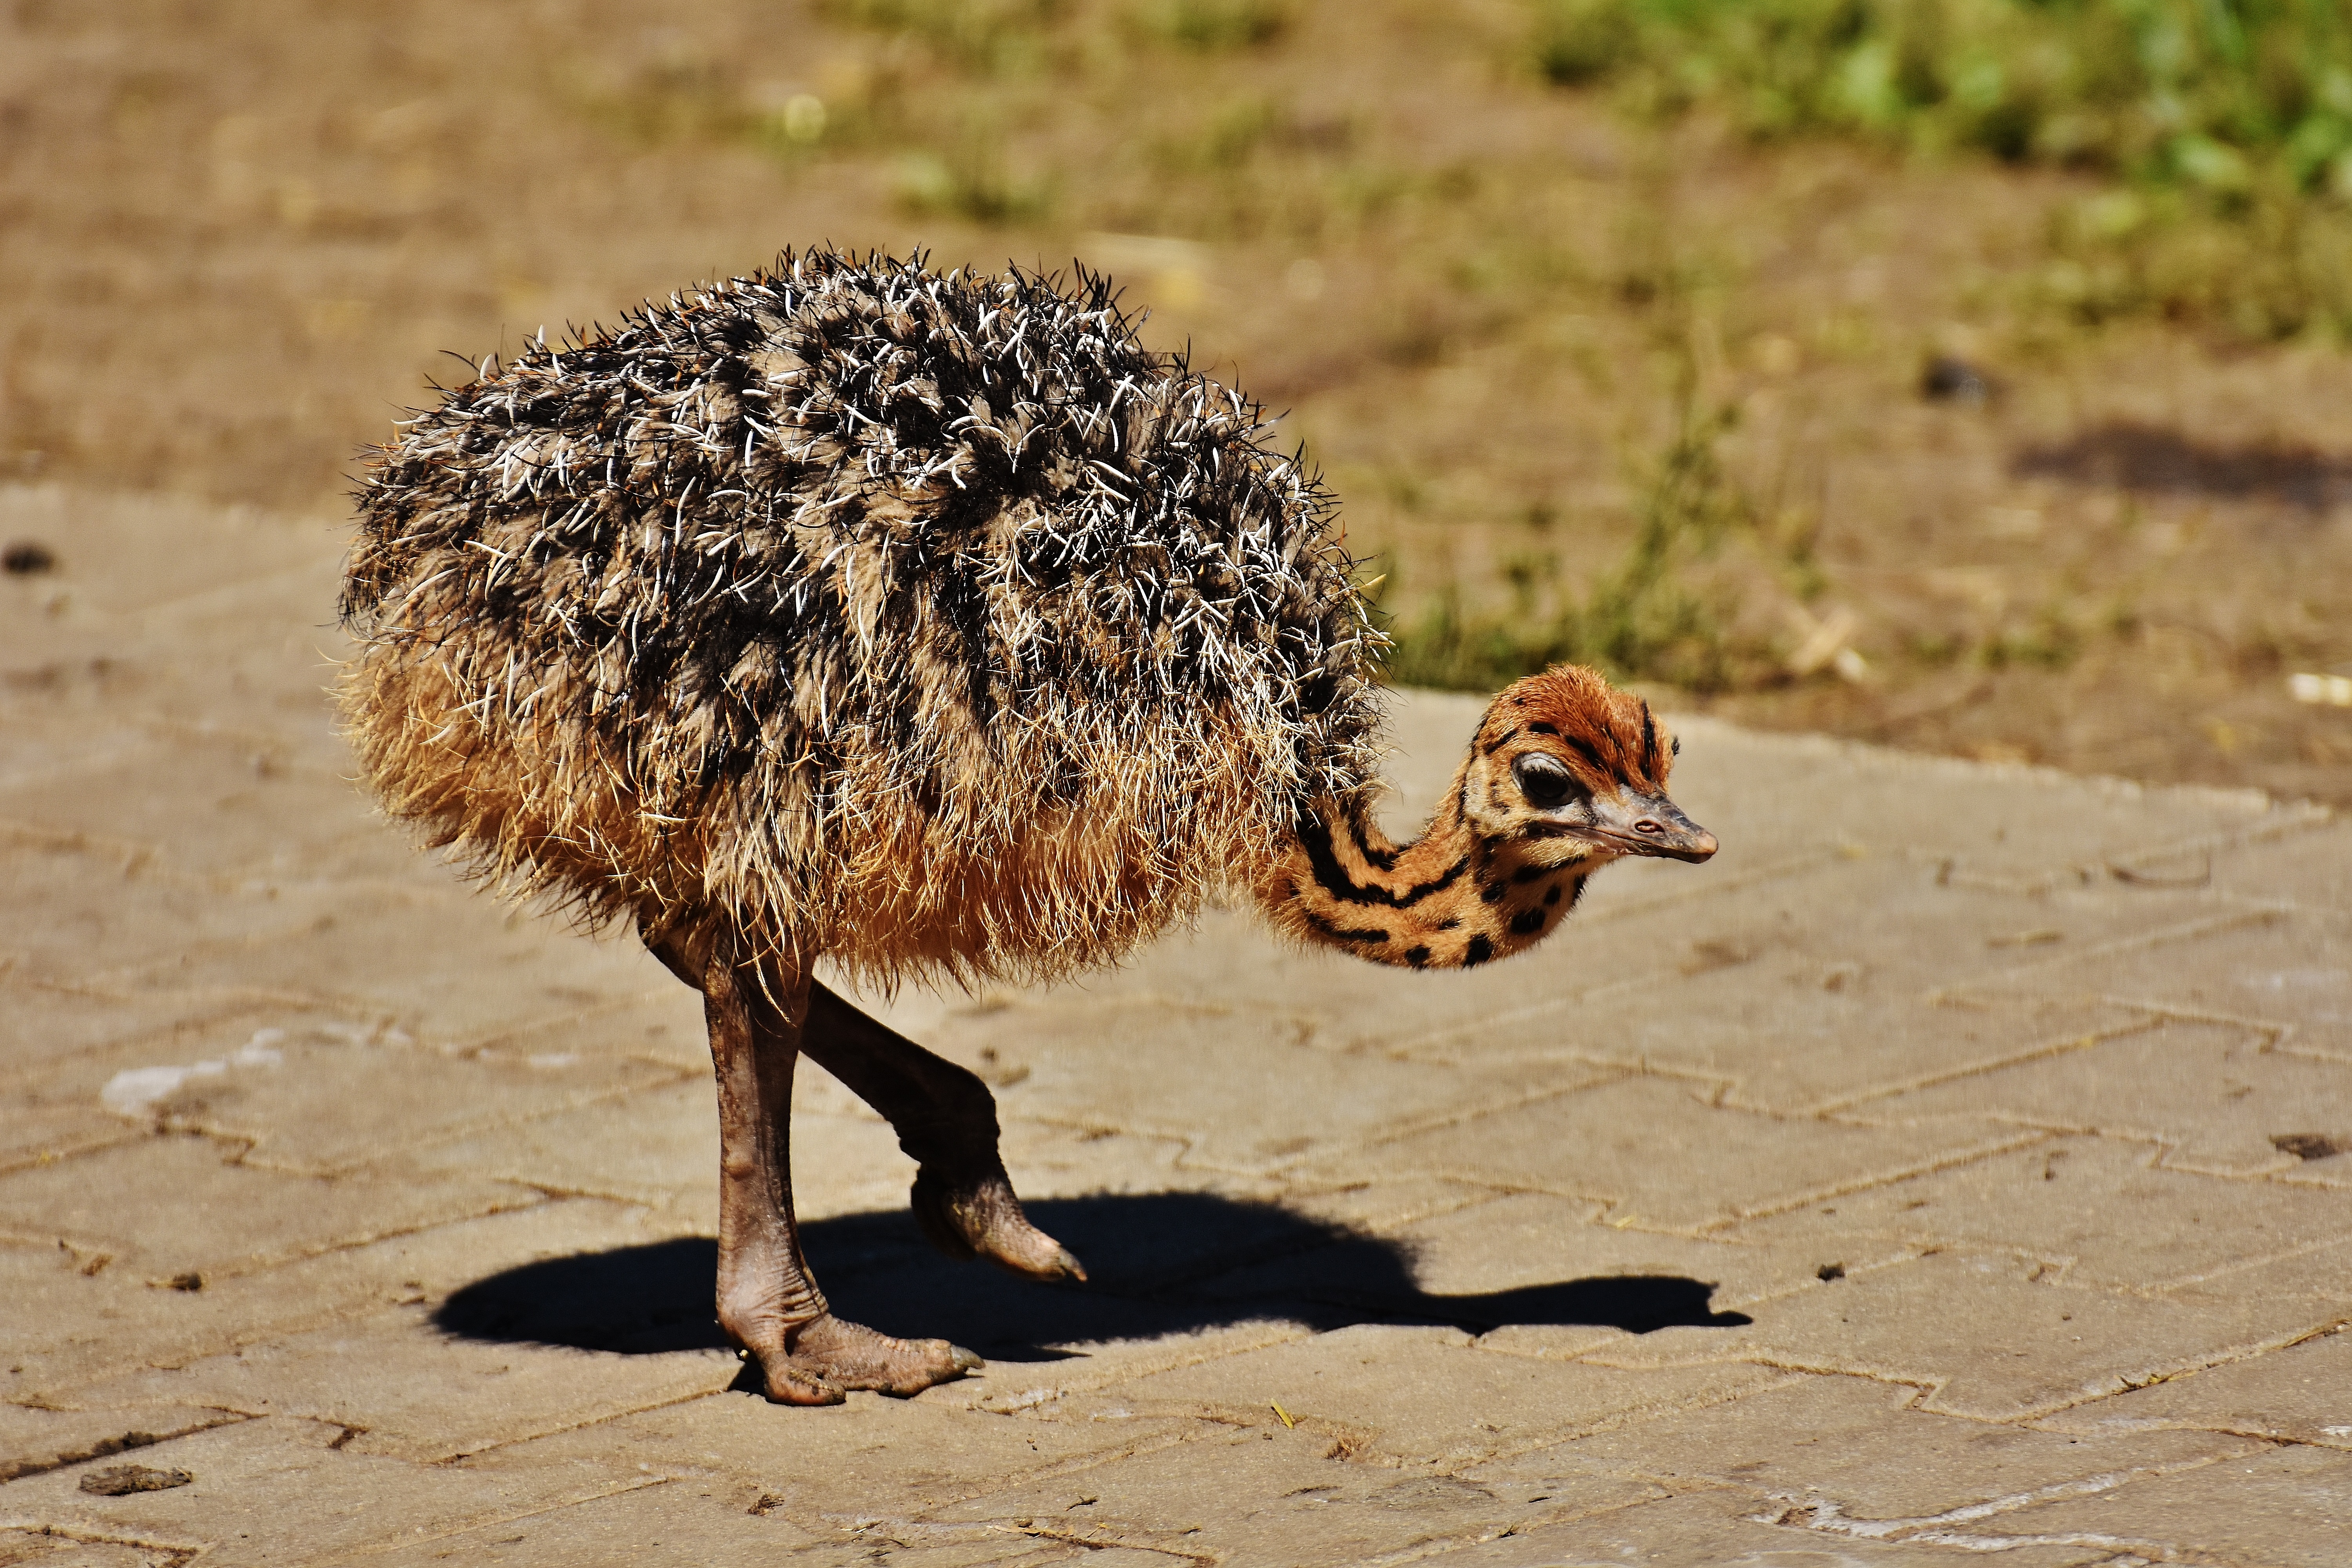
bird, sweet, animal, cute, wildlife, bouquet, beak, ostrich, fauna, emu, vertebrate, funny, ratite, wildlife photography, young animal, flightless bird, ostrich farm